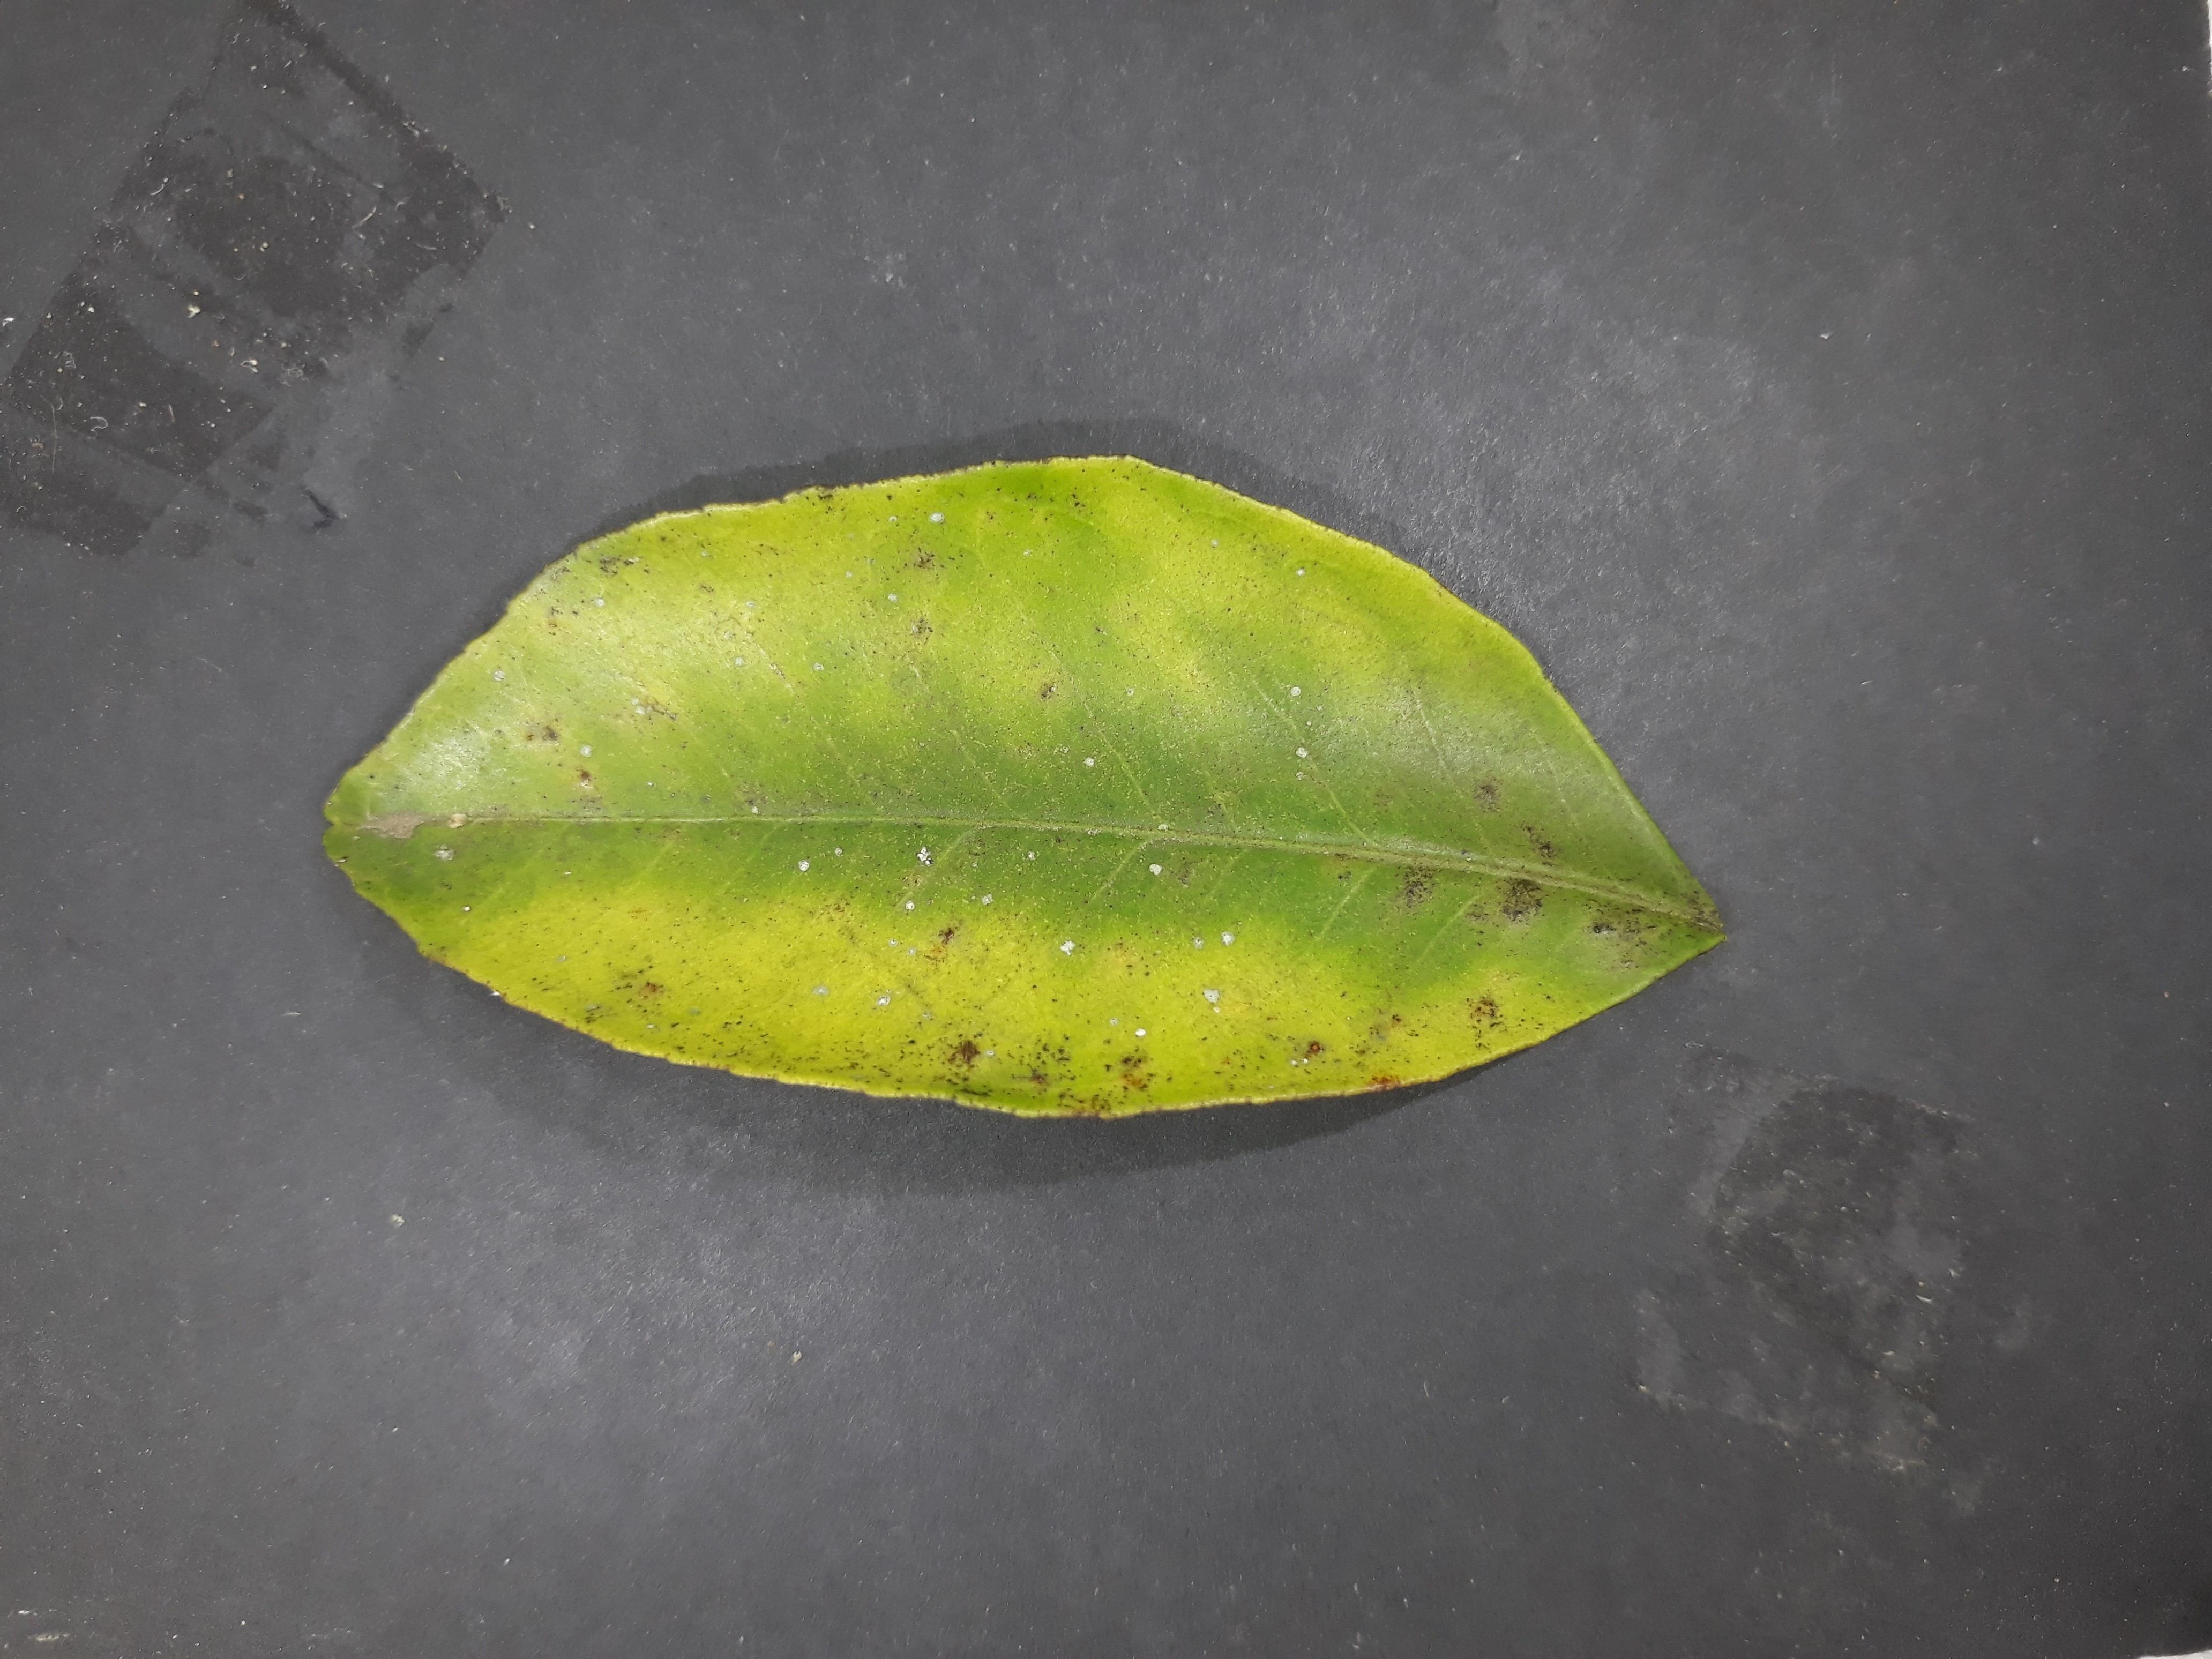
Label: Magnesium deficiency (Mg)